List of Hong Kong national security cases

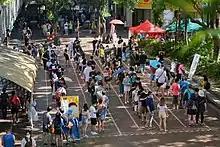
Long queue outside primaries polling station

The 88th congregation ceremony of Chinese University of Hong Kong was planned to be held on 19 November 2020, but was changed to online due to the COVID-19 pandemic. Students and protesters, nevertheless, rallied in the university on the day, chanting Glory to Hong Kong, showing or graffitiing Liberate Hong Kong or independence slogans on the campus.